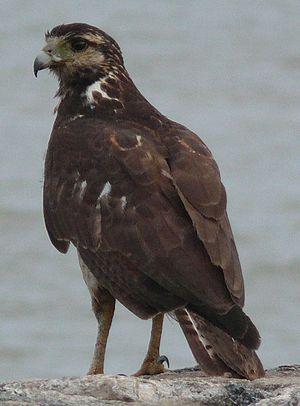
Busard de Buffon sur les rives du fleuve Kourou en Guyane française.
La province d'Entre Ríos est une province de l'Argentine située au nord de la province de Buenos Aires, au sud de la province de Corrientes, à l'est de la province de Santa Fe et à l'ouest de l'Uruguay.
Kourou est une commune française, située dans le département de la Guyane. Avec 25 189 habitants en 2010, Kourou est la quatrième commune la plus peuplée de ce département d’outre-mer derrière Cayenne, Saint-Laurent-du-Maroni et Matoury.
Le Busard de Buffon est une espèce de rapaces diurnes de la famille des Accipitridae vivant en Amérique du Sud.